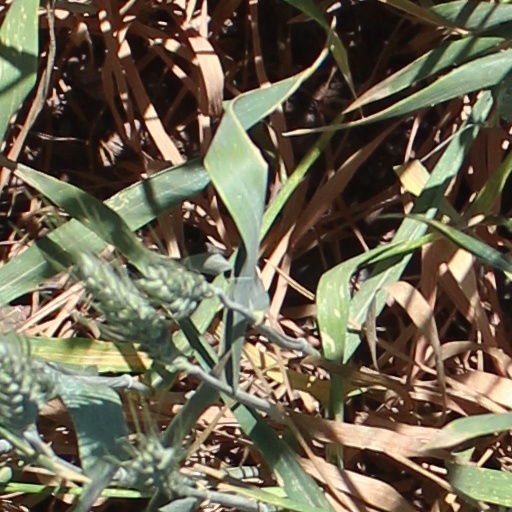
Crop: wheat